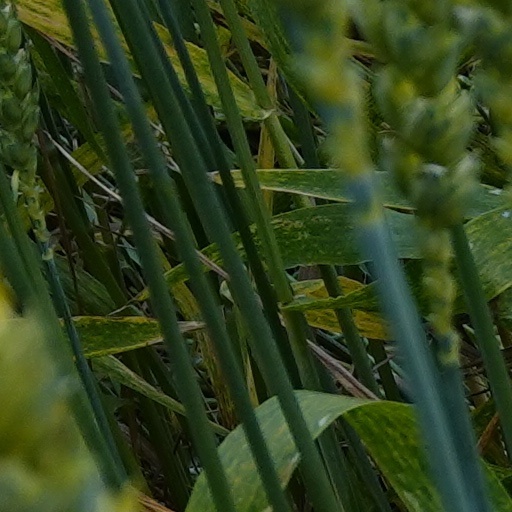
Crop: wheat